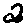
Label: 2